Oddernes

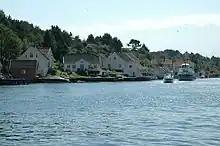
Skippergada is a maritime natural canal in Randøya

Oddernes mostly consists of neighborhoods and farms. The Tveit area and large parts of Randesund are more agricultural, while the districts of Søm and Hånes and the neighborhoods of Tømmerstø and Hamresanden are all in the urban zone.